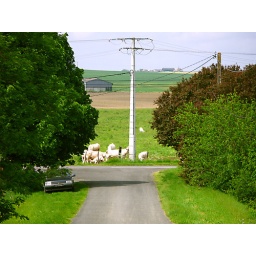
At the end of the short road in front of the house is a pasture full of pretty cream and white cows.